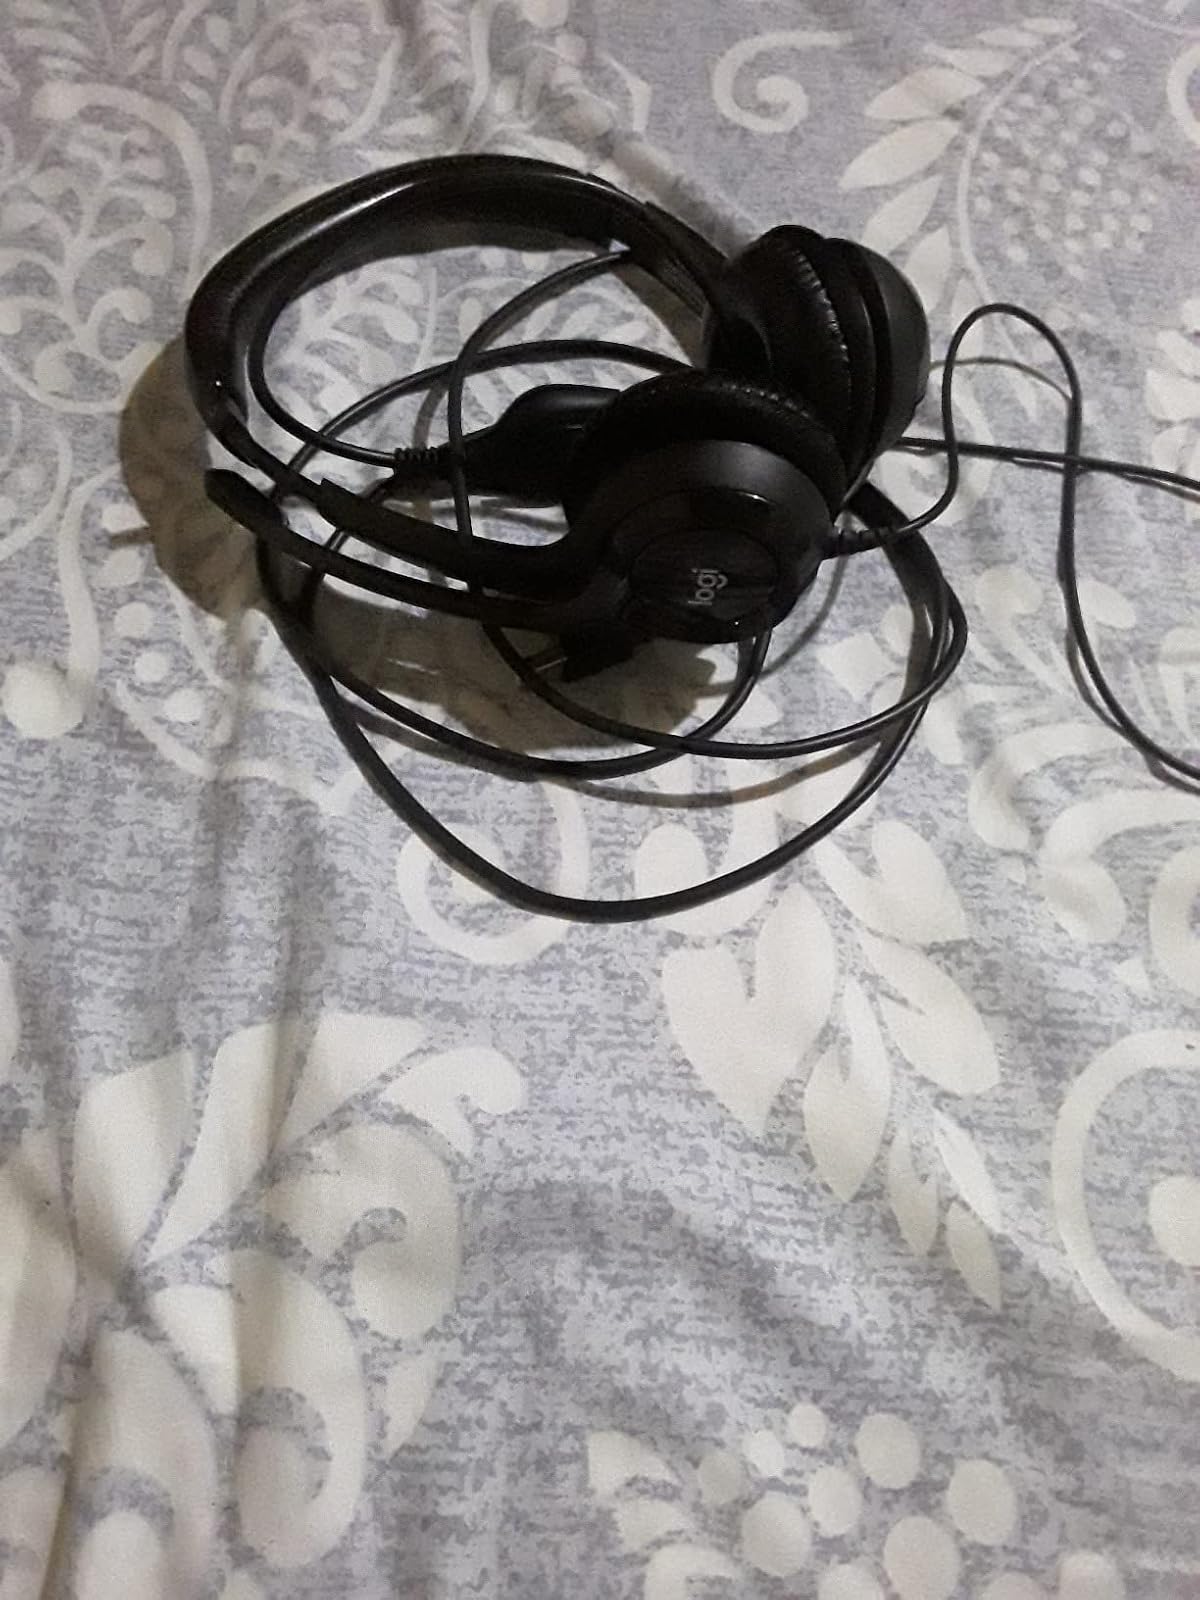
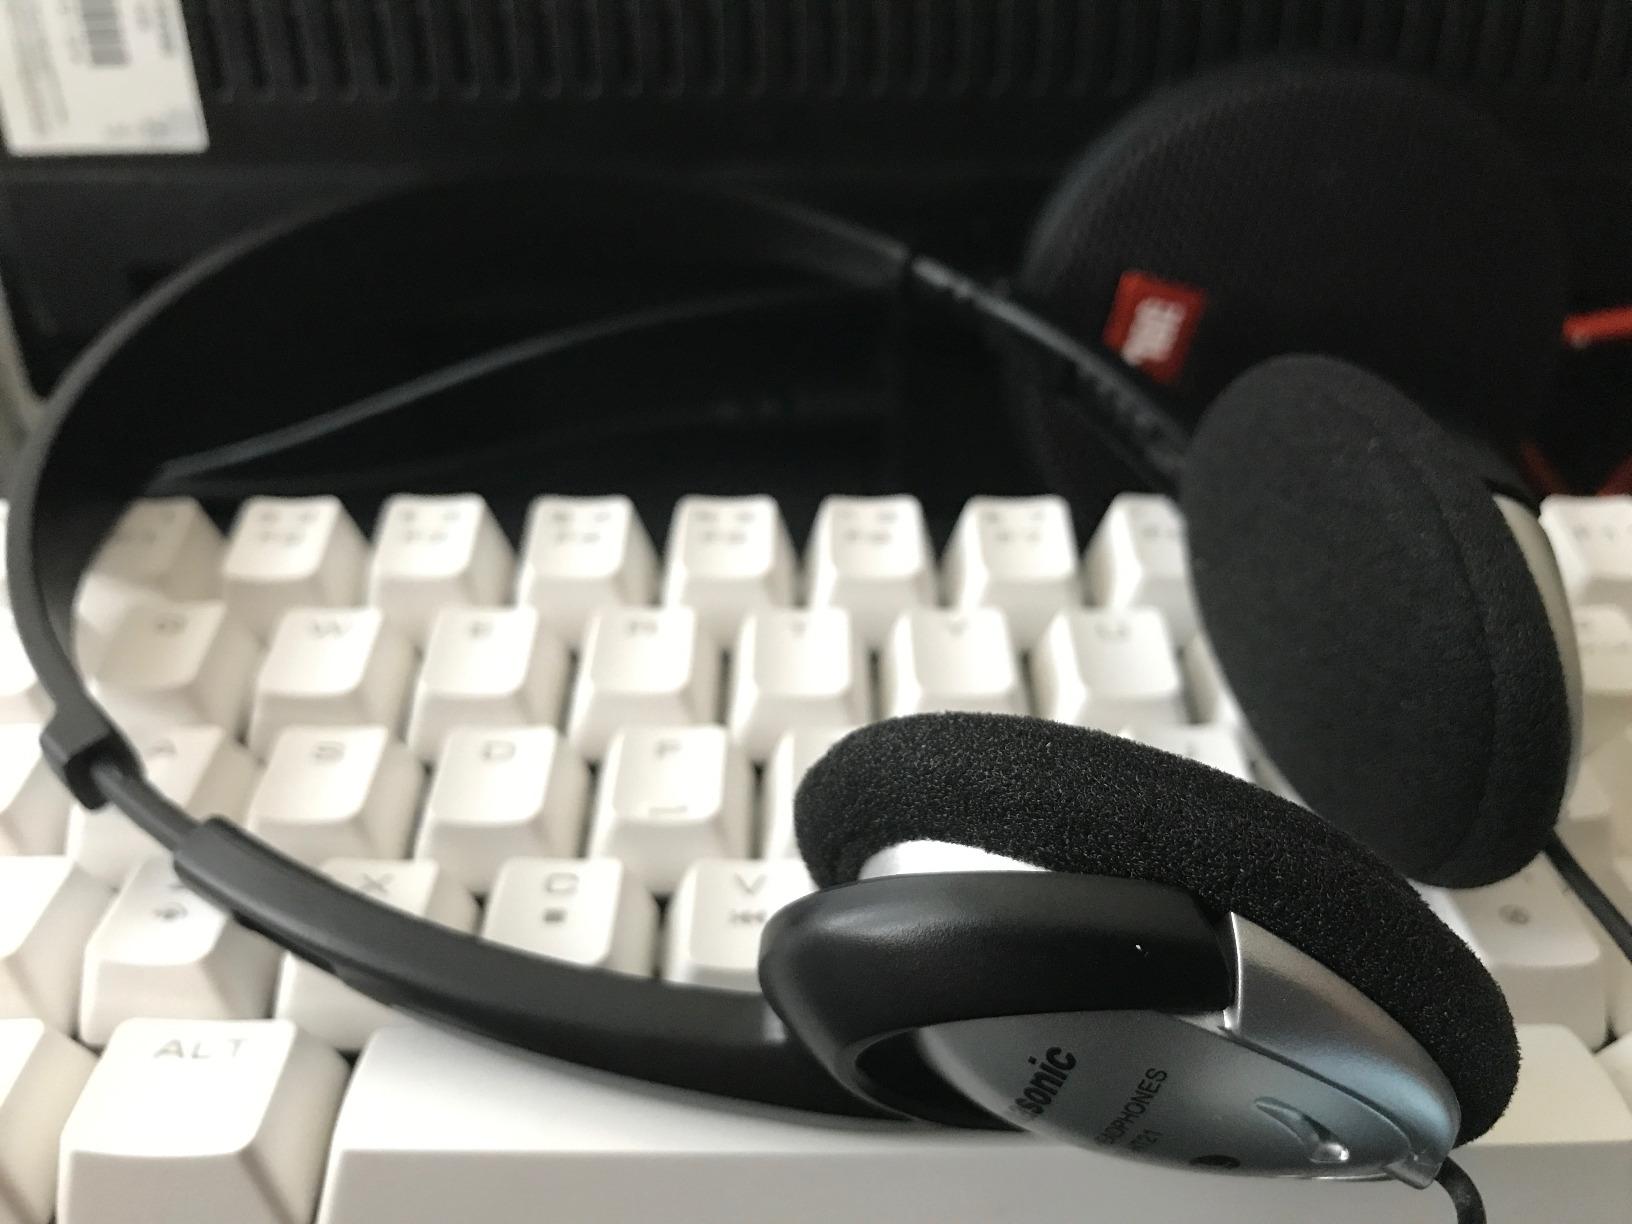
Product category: headphones
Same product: no